Parco Botanico Friulano "Cormor"

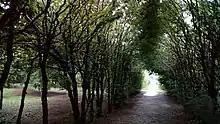
The entrance at north-east

The Parco Botanico Friulano "Cormor", also known as the Parco del Cormor or Parco Botanico del Cormôr, is a municipal park and botanical garden located in Udine, Friuli, Italy.